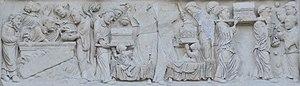
Le linteau du portail nord de l'église abbatiale de Saint-Benoît-sur-Loire représente la translation des reliques de saint Benoît. Sur la gauche, les moines récupèrent les ossements au mont Cassin. Au centre, un miracle permet de distinguer les restes de saint Benoît de ceux de sa sœur sainte Scolastique. Enfin, à droite, les villageois accueillent les reliques dans la ferveur.
L’abbaye de Saint-Benoît-sur-Loire, plus exactement abbaye de Fleury, est une abbaye bénédictine située à Saint-Benoît-sur-Loire dans le Loiret en région Centre-Val de Loire.